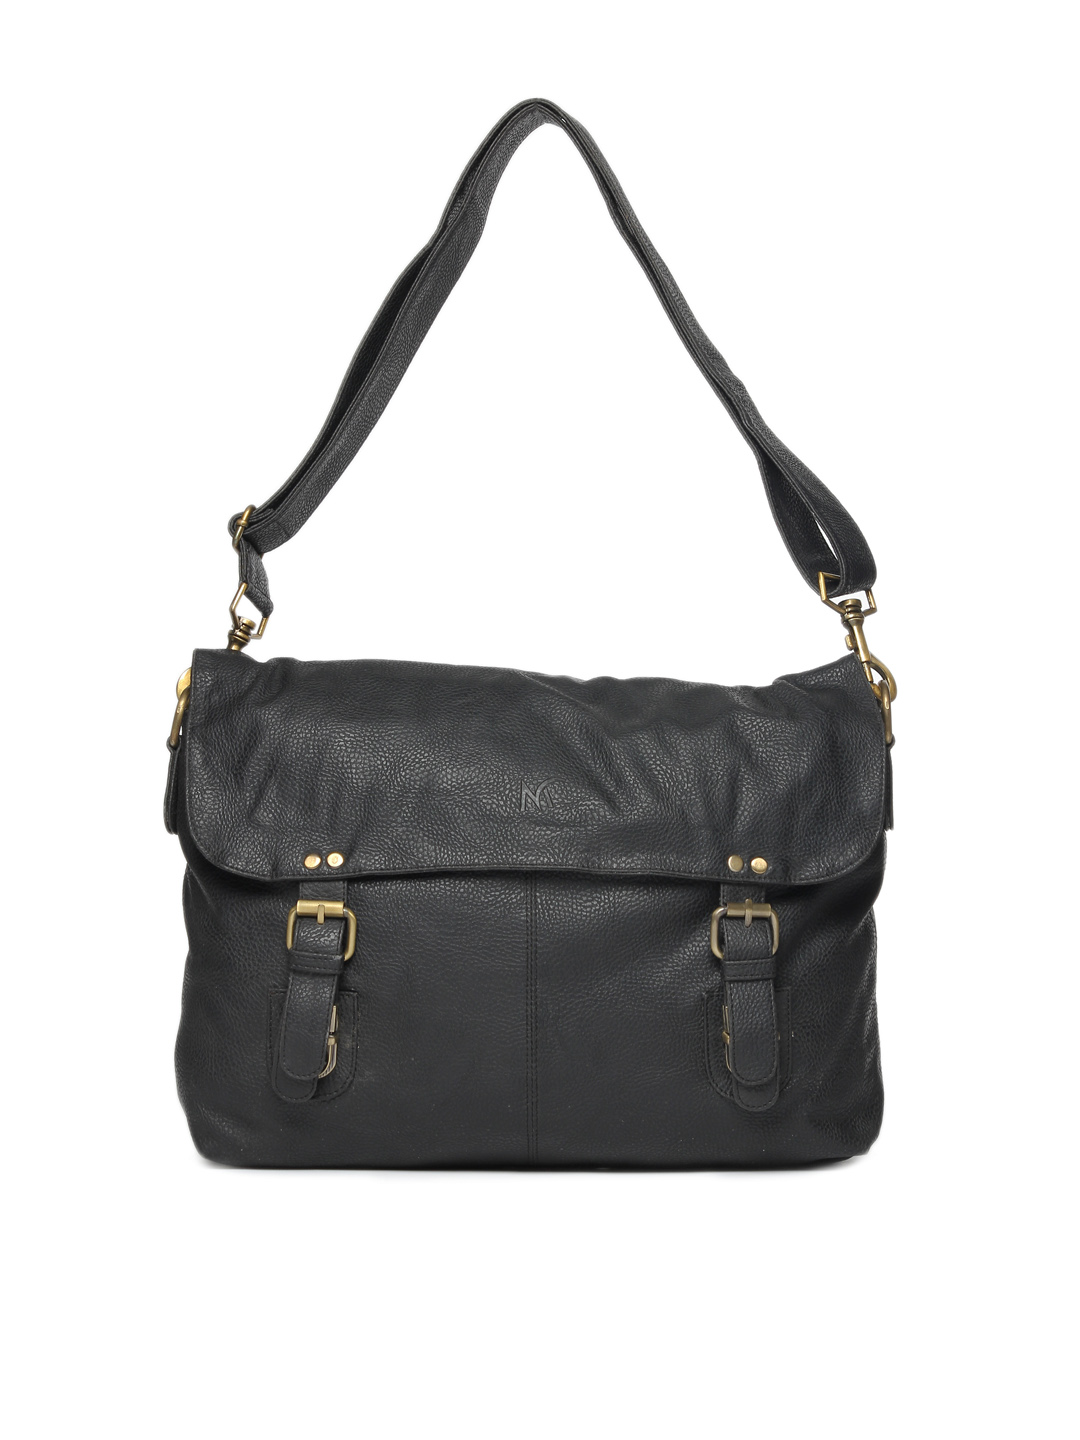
Murcia Women Black Slingbag
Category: Accessories / Bags / Handbags
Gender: Women
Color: Black
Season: Summer 2012
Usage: Casual